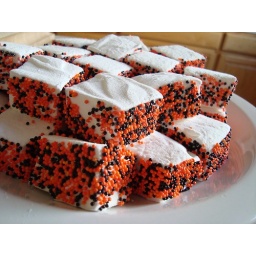
halloween marshmallows, coated in orange &amp;amp; black sprinkles.